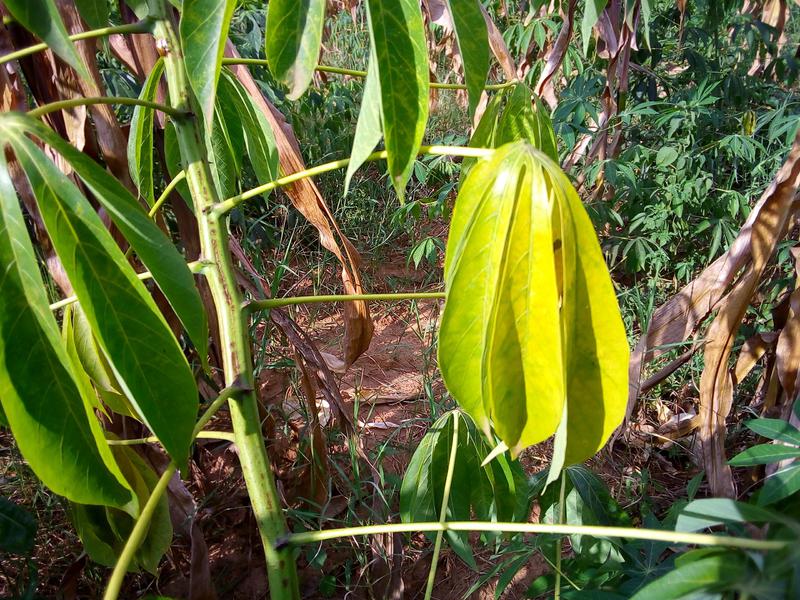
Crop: cassava
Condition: bacterial_blight